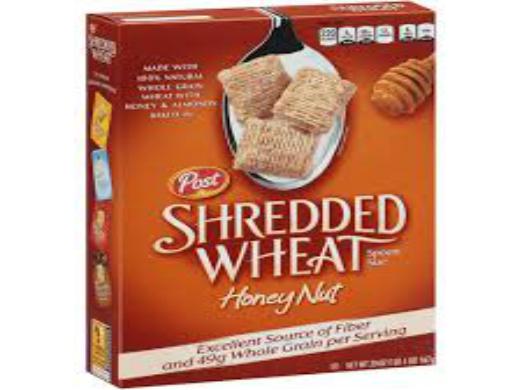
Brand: Honey Nut Corn Flakes
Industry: Food